Solar Impulse

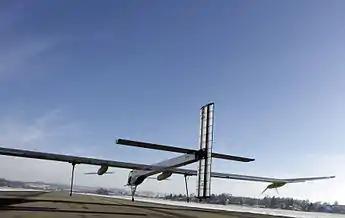
"Solar Impulse 1" during its first "flea hop" test flight in Dübendorf on 3 December 2009

On 26 June 2009, "Solar Impulse 1" was first presented to the public at the Dübendorf Air Base, Switzerland. Following taxi testing, a short-hop test flight was made on 3 December 2009, piloted by Markus Scherdel. Borschberg, co-leader of the project team, said of the flight: